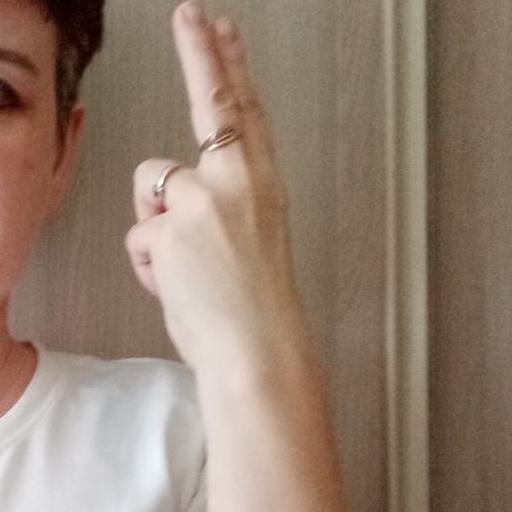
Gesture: two_up_inverted